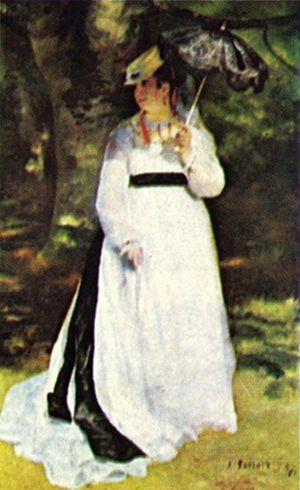
Cette page concerne l'année 1867 en arts plastiques.
2 janvier : tremblement de terre à Blida en Algérie. Plusieurs villages sont détruits.